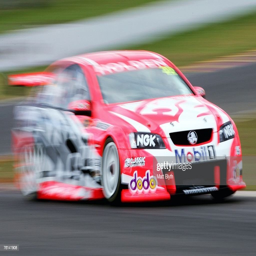
film actor drives during practice for round .